Georg Engelhard Schröder

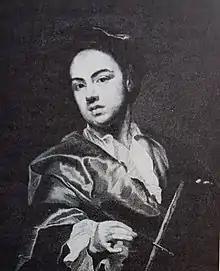
Georg Engelhard Schröder självporträtt

Georg Engelhard Schröder (31 May 1684 – 17 May 1750), also spelled George Engelhardt Schroeder, was a Swedish painter.